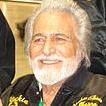
Age: 87